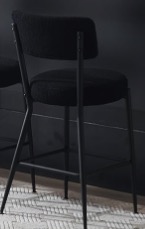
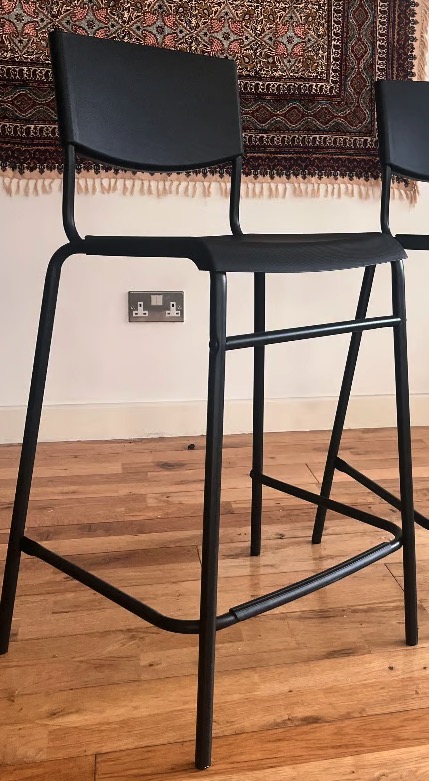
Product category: stool
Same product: no